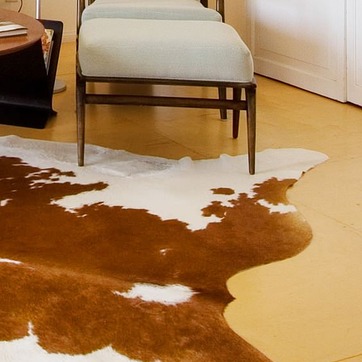
Material: other